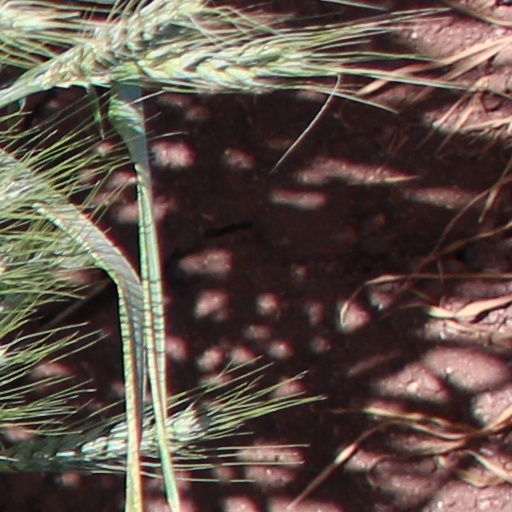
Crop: wheat